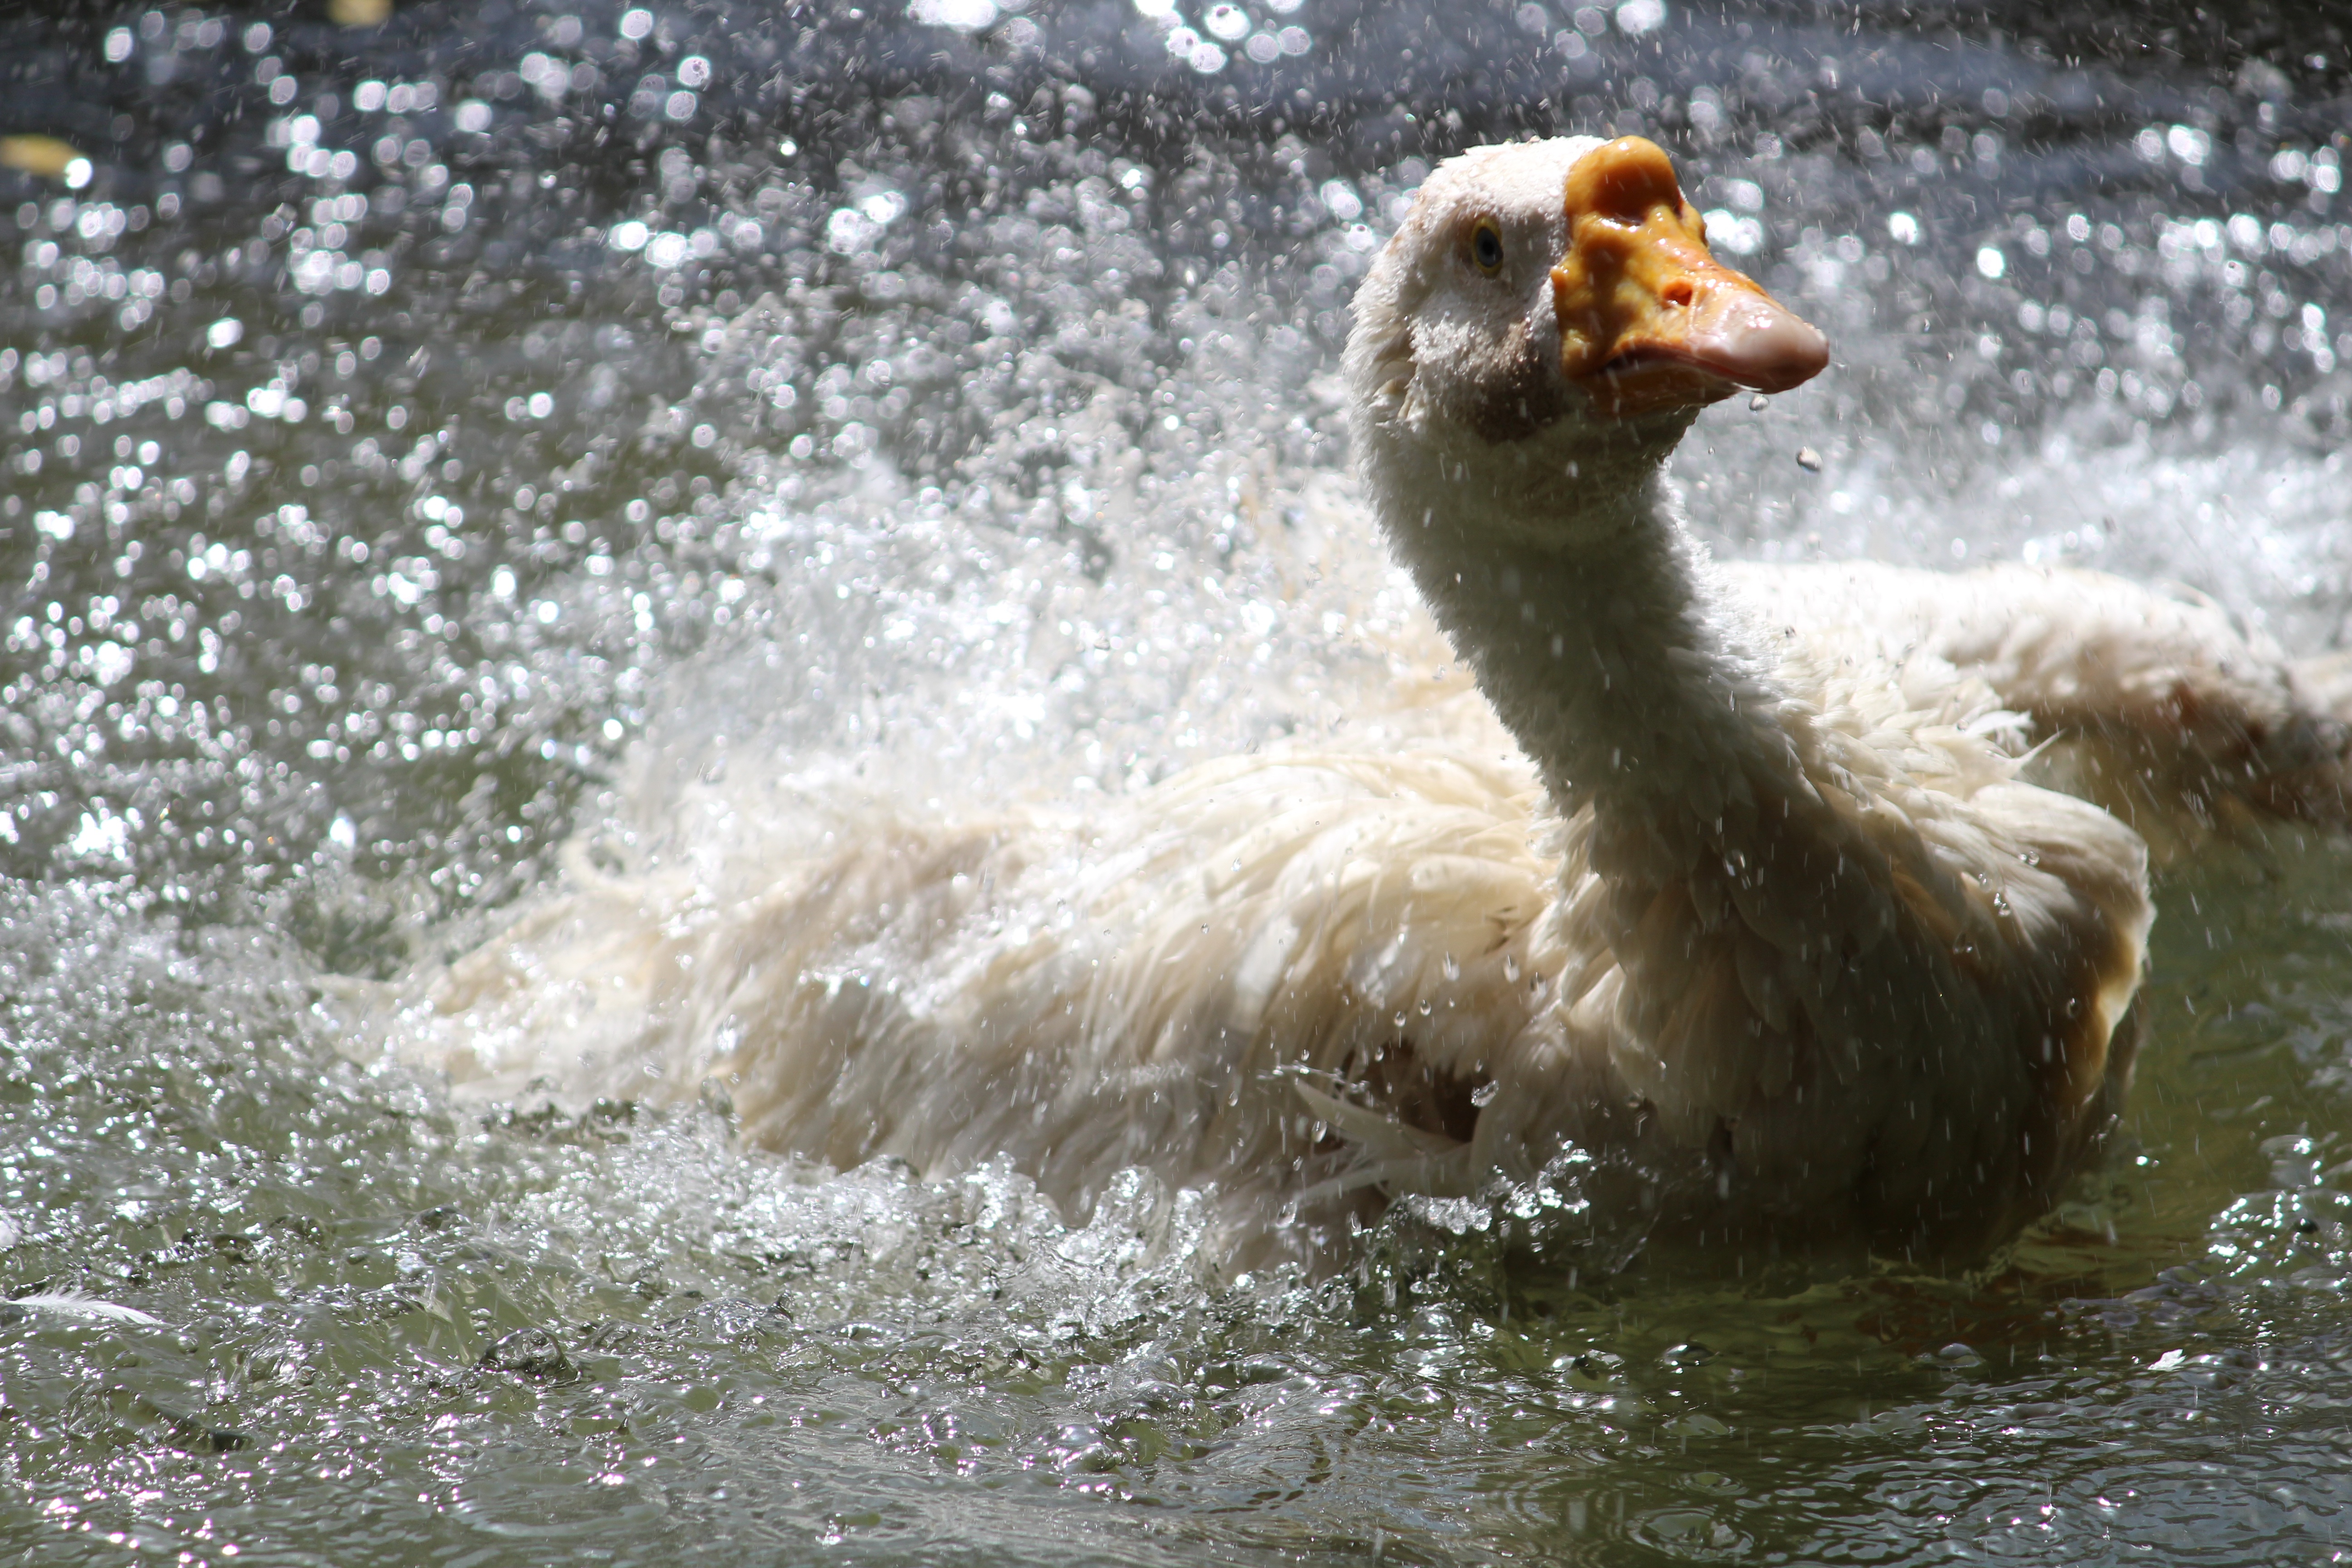
water, bird, wildlife, beak, fauna, duck, vertebrate, waterfowl, water bird, mallard, ducks geese and swans